299 Queen Street West

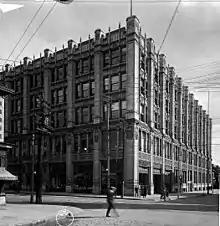
299 Queen Street West, then the headquarters of the Methodist Church, in 1919

The site where 299 Queen resides was once occupied by Beverley House, built on what was Lot 16 in 1812 for D’Arcy (Edward) Boulton Jr.(1785-1846), son of G. D'Arcy Boulton and named for brother in law Sir John Beverley Robinson, who served as Chief Justice of Upper Canada. The home was modified from the smaller original Boulton home to a larger home. While it served briefly as home to Charles Poulett Thomson, 1st Baron Sydenham as Governor General of the Province of Canada but remained owned Robinson family until 1910 when Elizabeth Street Robinson (widow of Christopher Robinson and son of Boulton Jr.) sold and was demolished after 1911.